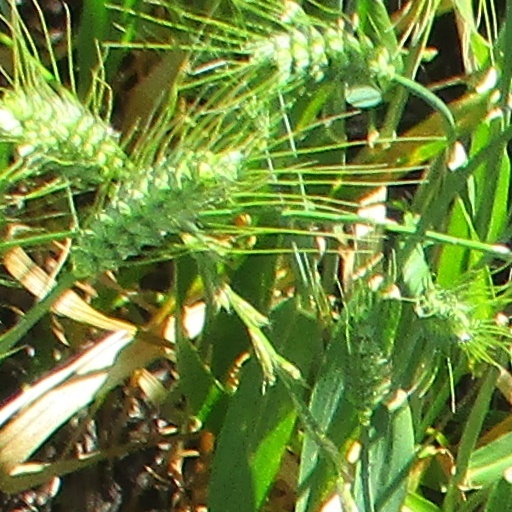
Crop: wheat